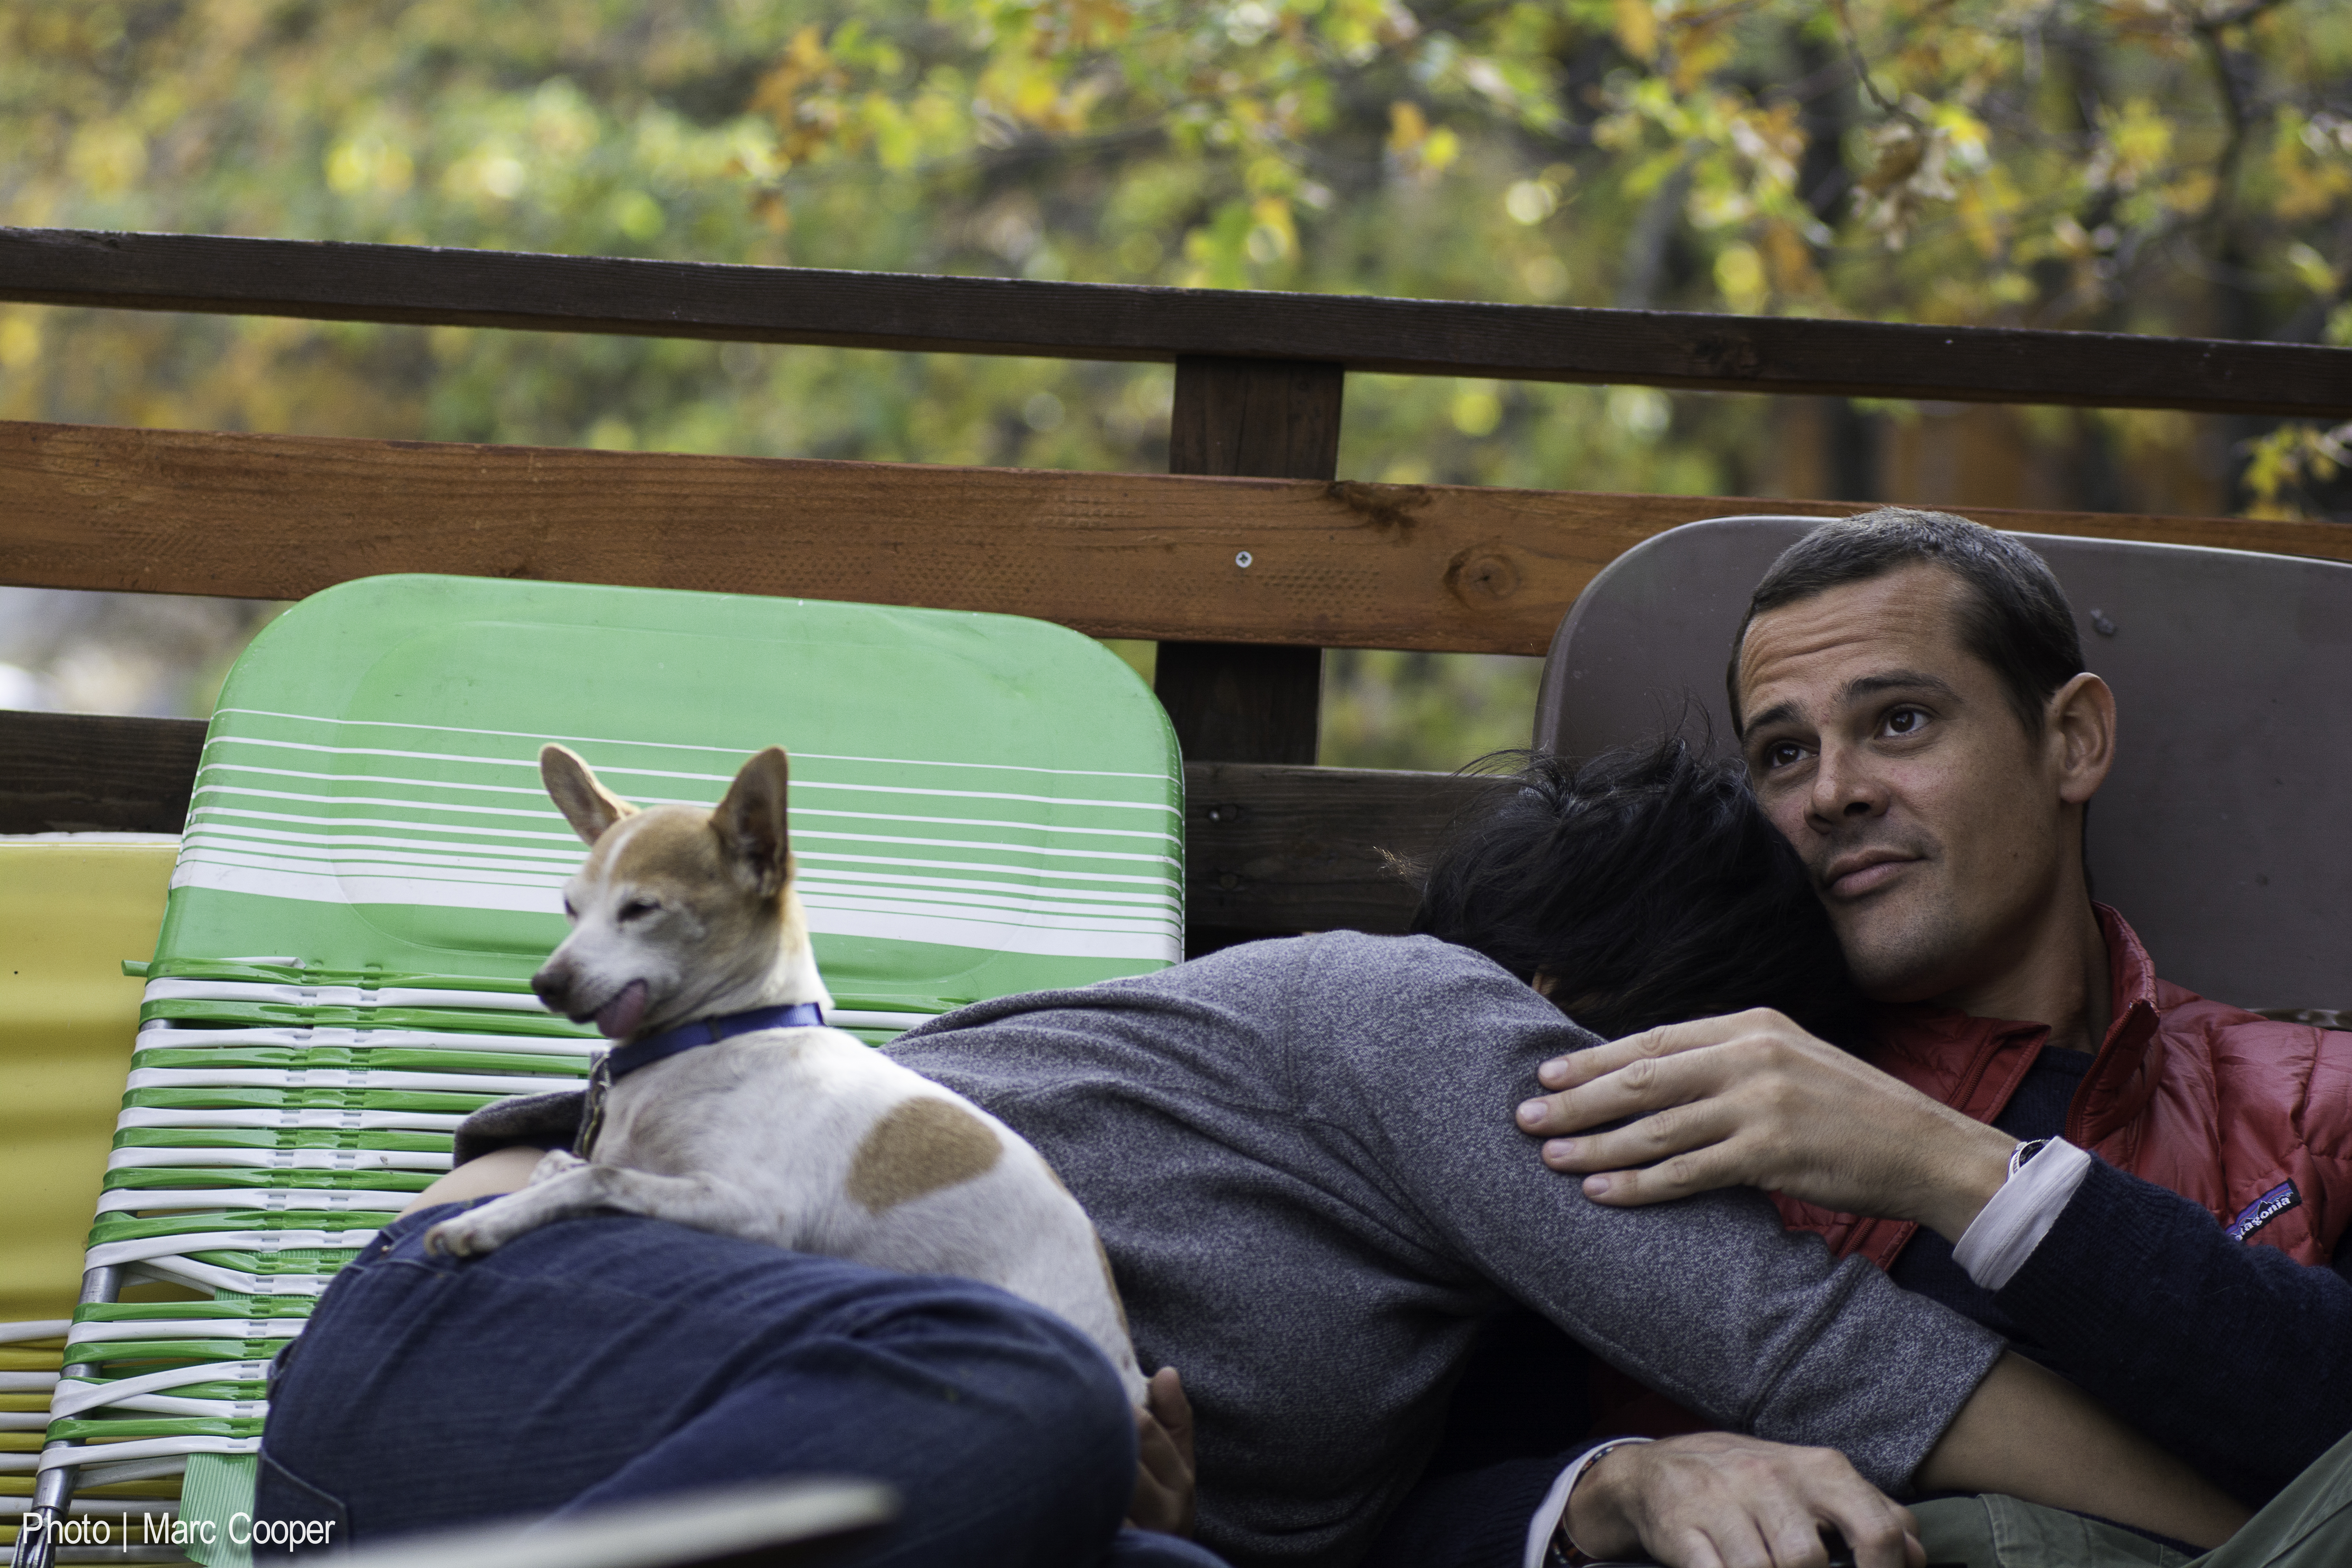
cat, conversation, interaction, small to medium sized cats